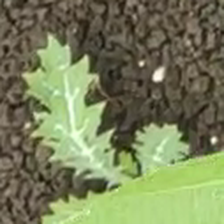
Weed species: Bilayat_(Mexicana_Argemone)